Swimming with dolphins

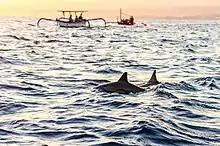
Wild dolphins racing near boats

Large marine parks in the United States such as Sea World in Florida first started offering a small number of tourists the opportunity to enter their dolphin pools to touch and swim with dolphins in the 20th century. As of 2006, there were approximately 18 facilities for swimming with dolphins in the United States alone.